Angelokastro (Corfu)

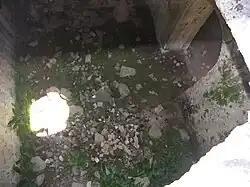
Detail of the underground arched cistern of Angelokastro.

The Angelokastro garrison, composed of about 4,000 peasants from the nearby villages, successfully resisted the invading force and the Ottomans were not successful at establishing a beachhead in the northwestern flank of the island.